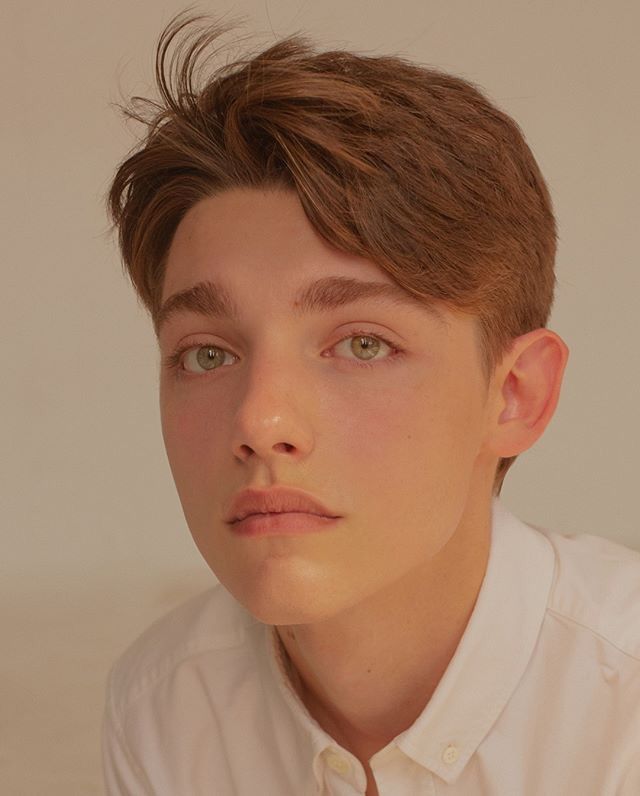
Label: Colored